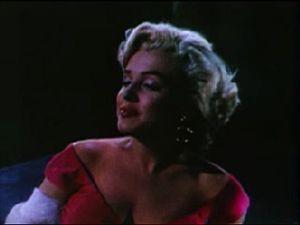
Niagara est un film américain réalisé par Henry Hathaway, sorti en 1953.